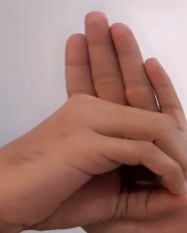
ASL sign: 0